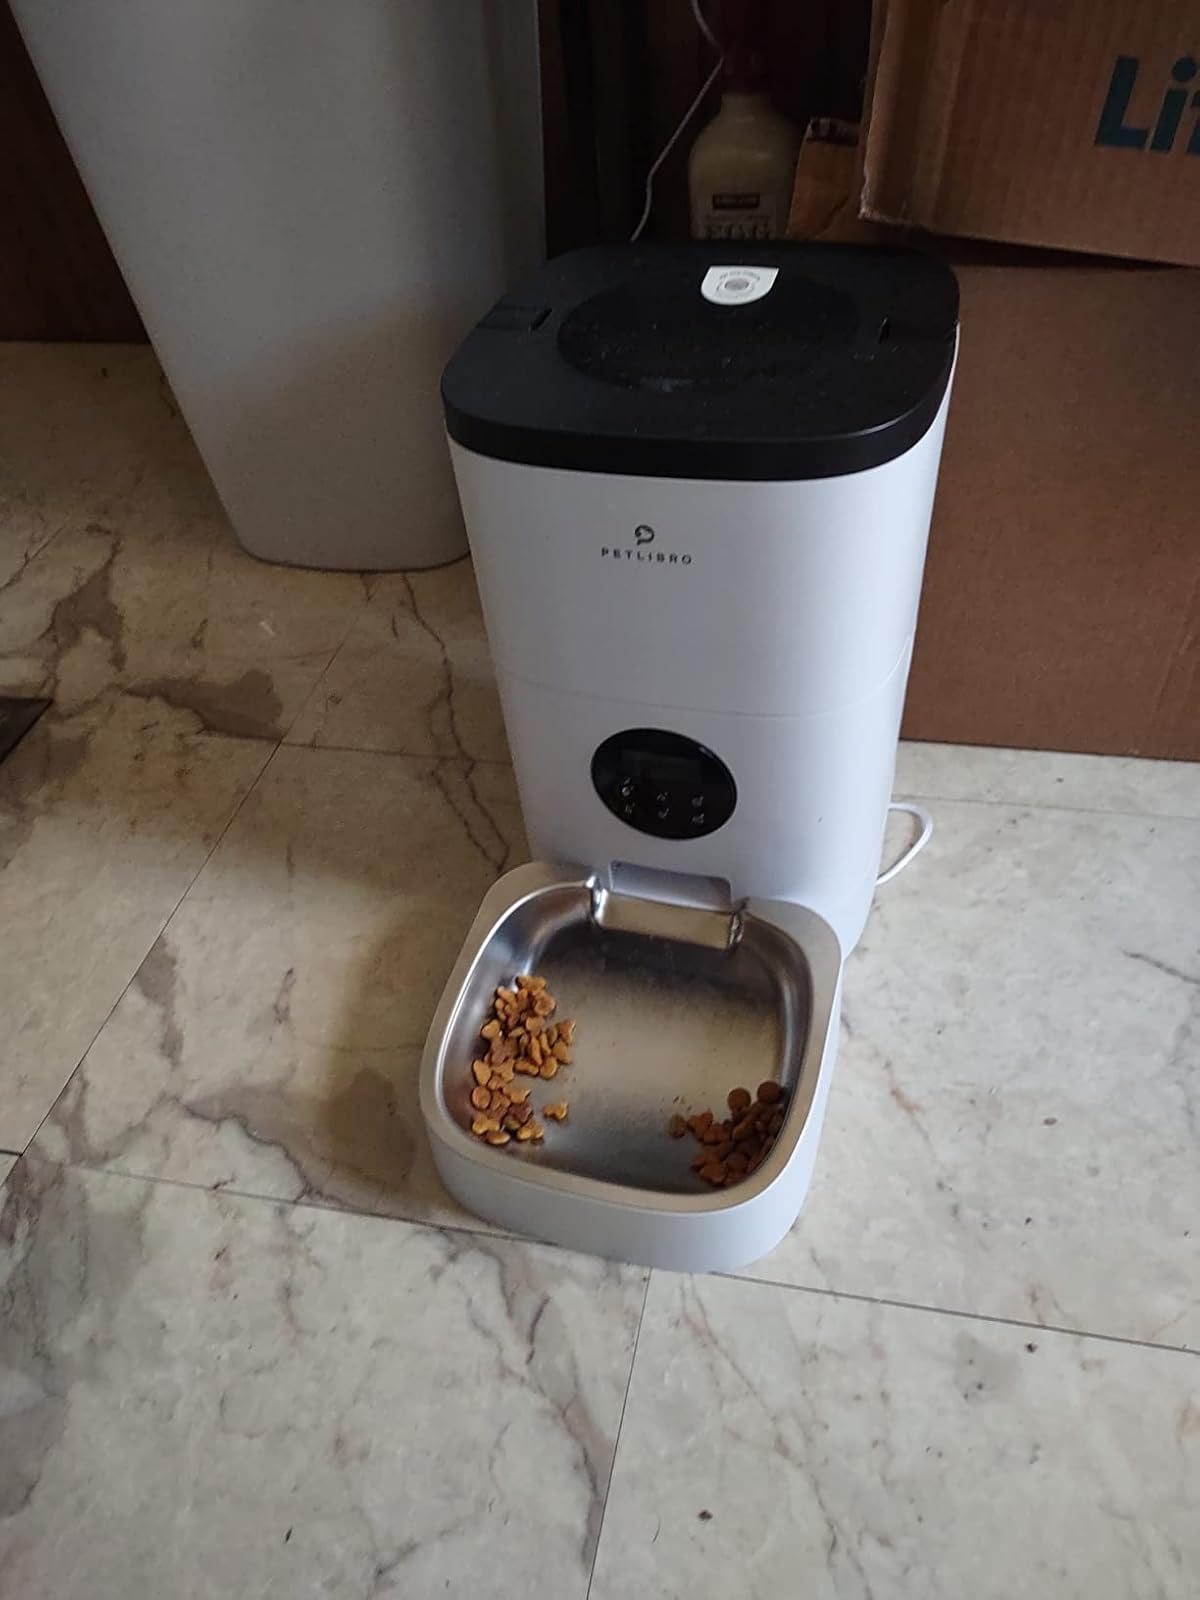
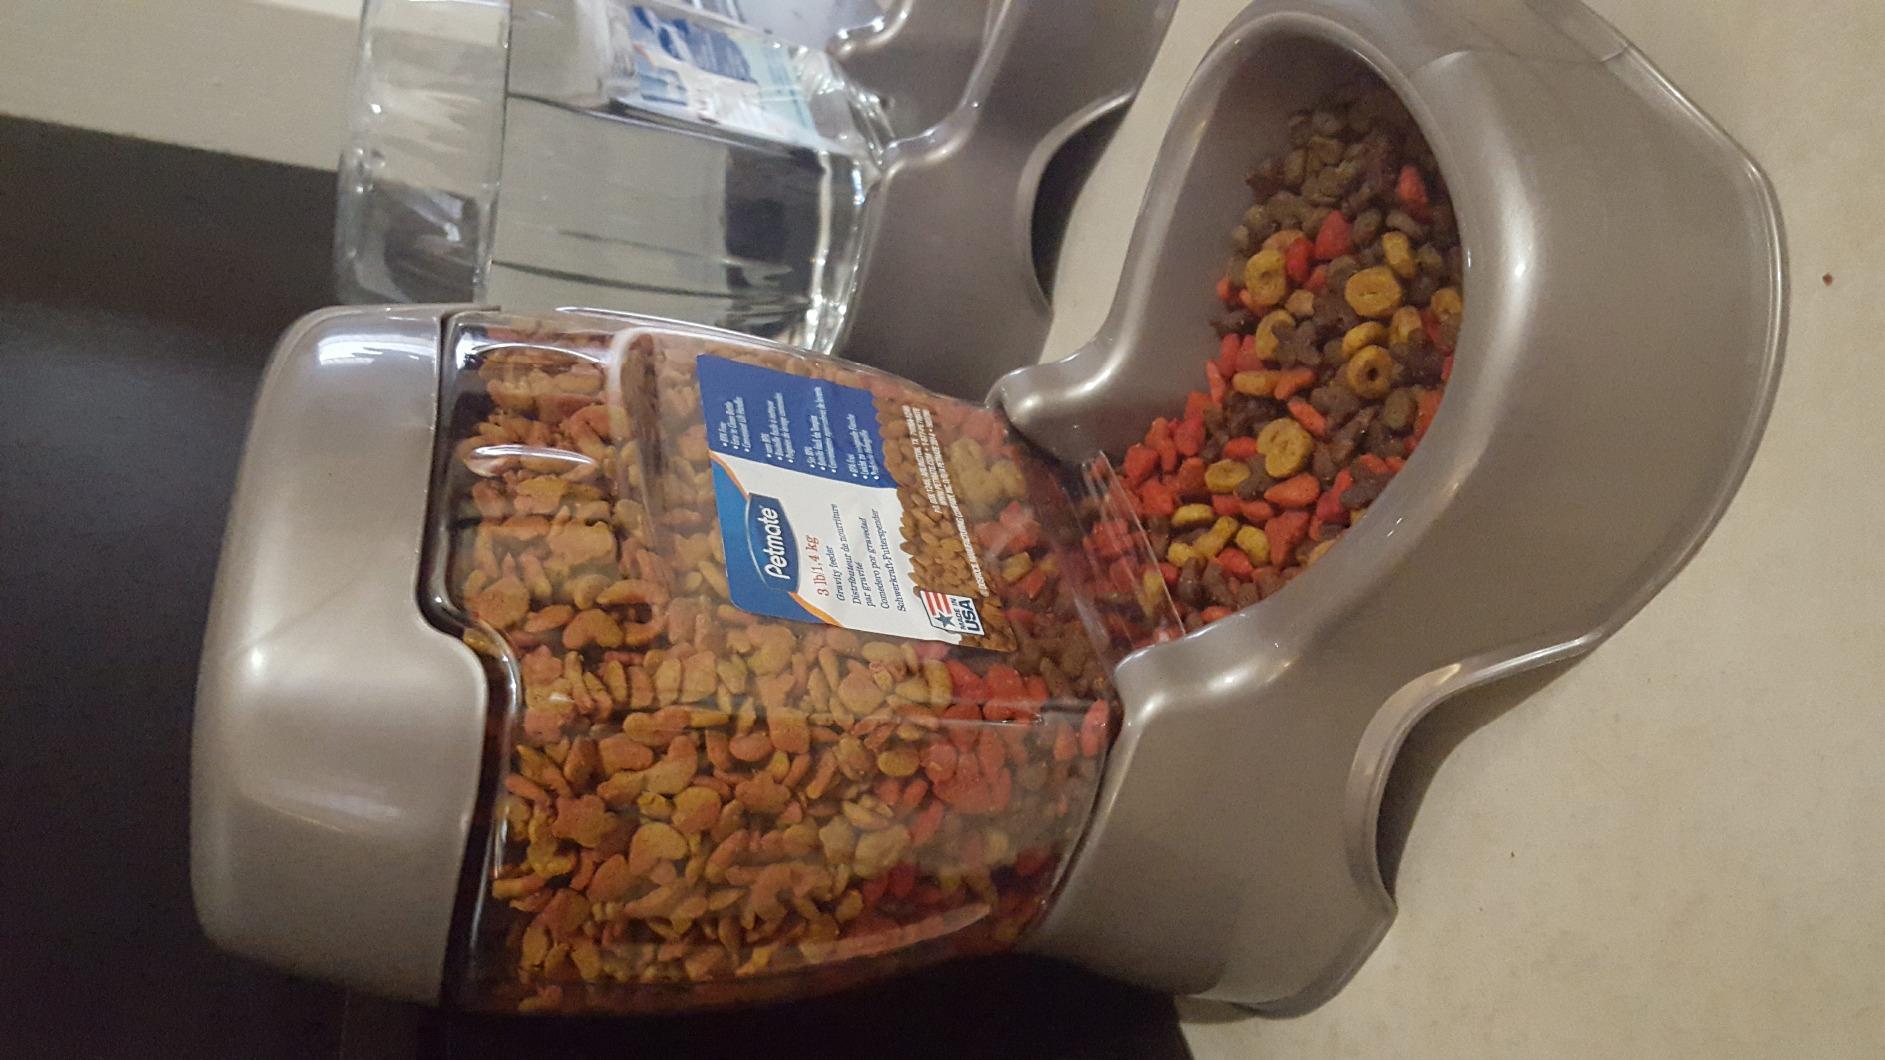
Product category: items_feeder
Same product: no